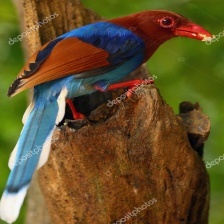
Species: SRI LANKA BLUE MAGPIE
Scientific name: UROCISSA ORNATA
ImageNet parent category: magpie